Soyuz TMA-22

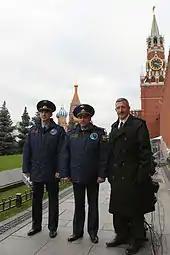
The Soyuz TMA-22 crew members conduct their ceremonial tour of Red Square on 24 October 2011.

Soyuz TMA-22's launch was rescheduled from late September 2011 to 14 November, due to the failed launch of the uncrewed Progress M-12M cargo spacecraft on 24 August 2011. The incident was caused by a blocked fuel line leading to the gas generator of the third-stage RD-0110 engine of the spacecraft's Soyuz-U booster. After the loss of Progress M-12M, all Russian crewed spaceflights were temporarily suspended, due to the similarities between the failed engine and the third-stage engine in use on the crewed Soyuz-FG booster. A Russian commission blamed the Progress M-12M failure on a single human error, and put additional procedures in place to prevent the problem from recurring. On 30 October 2011, Russia successfully launched the uncrewed Progress M-13M cargo spacecraft atop a Soyuz-U booster, clearing the way for the Soyuz TMA-22 launch.